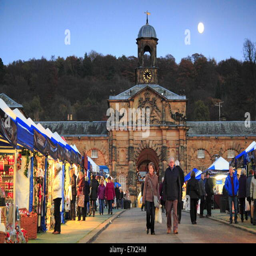
the christmas market in full swing outside the stables in the grounds